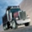
Label: truck